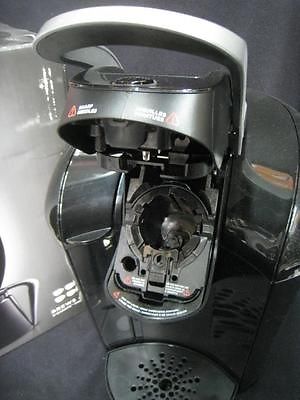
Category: coffee maker